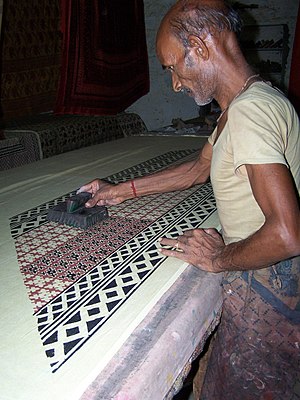
Tekstiltryk
En indisk mand viser princippet bag bloktryk.
Tekstiltryk er en proces, hvorved der påføres farve til stof i på forhånd definerede mønstre og designs. Det korrekt udførte tekstiltryk vil binde farven til materialets fibre, således at det modstår vask og friktion. Tekstiltryk er en afart af farvning, men hvor farvning udføres med henblik på en ensartet og ensfarvet dækning af hele materialet, såsom garn, fibre eller strikkede og vævede varer, er der ved tekstiltryk tale om en eller flere farver, som påføres på afgrænsede områder og i klart definerede mønstre.